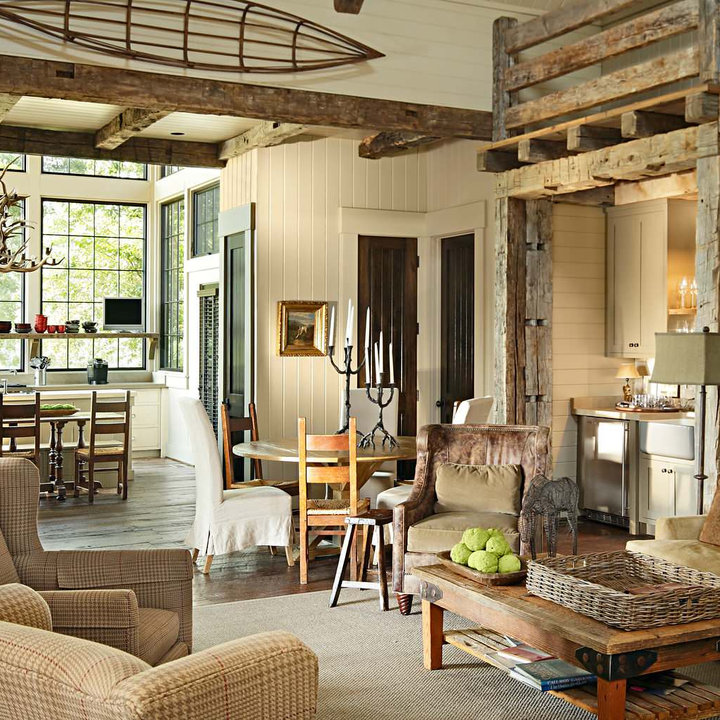
Style: Rustic